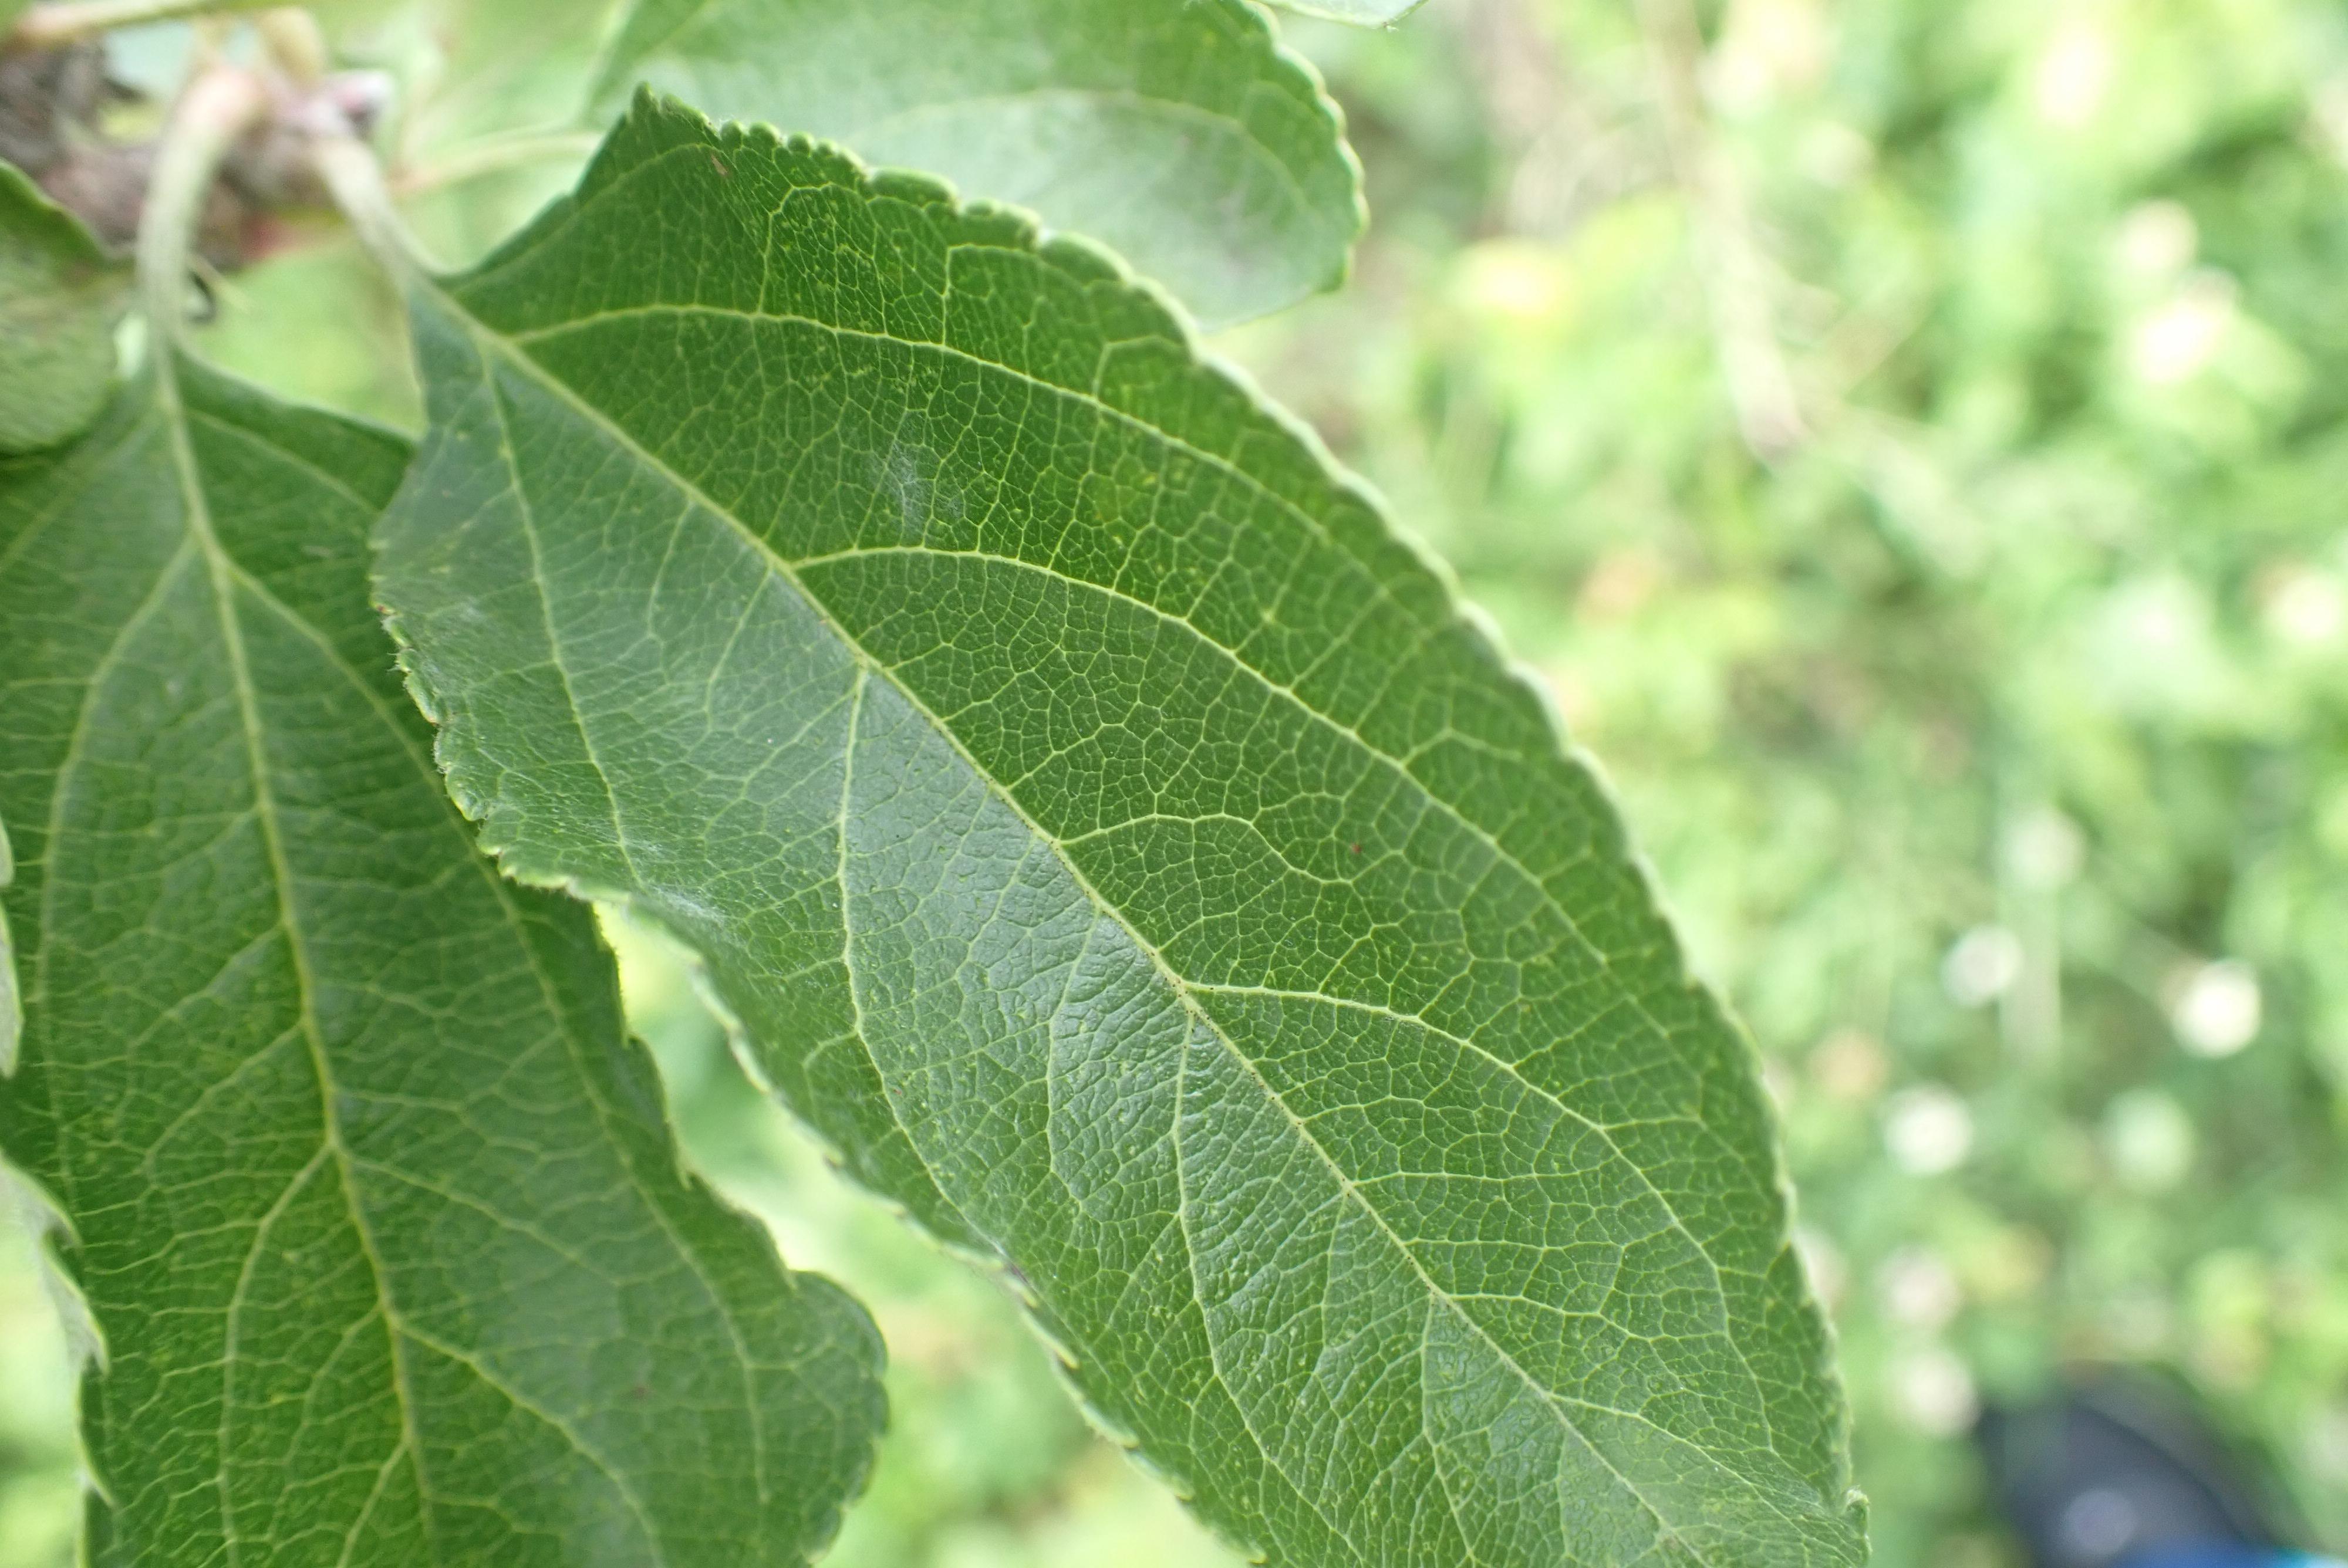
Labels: powdery_mildew